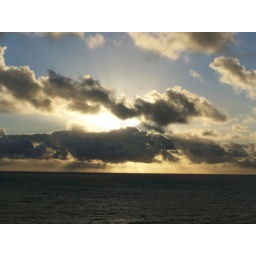
Sunrise on ocean taken from the Disney Wonder cruise ship before arriving in Nassau, Bahama.